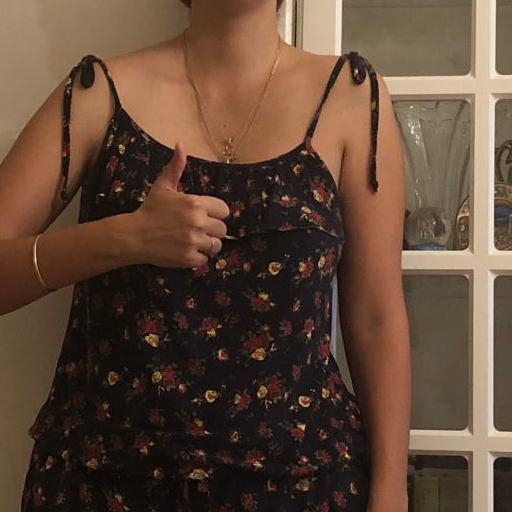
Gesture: like